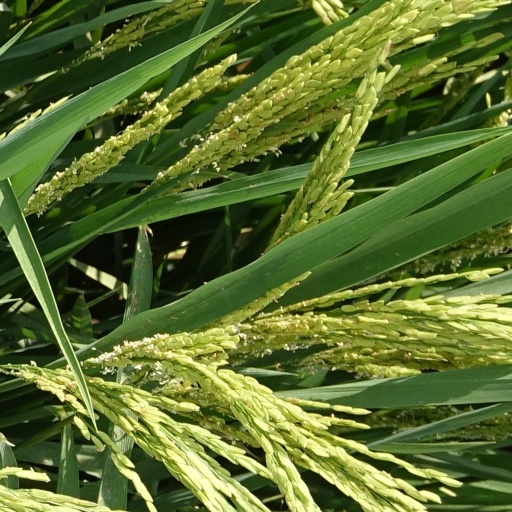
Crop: rice